Akram Vignan Movement

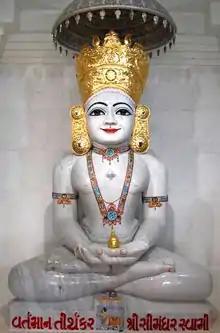
Statue of Simandhar Swami at Trimandir, the temple at Adalaj

The Akram Vignan movement draws some principles from Jainism and teaches about two paths. Jains believe that liberation (Kevala jnana and moksha) is not possible in current times as no suitable condition for liberated being exists which is based on Jain cosmological assumption. This is believed in dominant "Kramik" or step-by-step path of Jainism. By contrast, "Akramik" or stepless path believes that the moksha can be achieved directly by grace ("kripa") of Simandhar Swami, the present Jain Tirthankara who lives in mythical land of Mahavideha in Jain cosmology. The Akram Vignan movement claims to offer 'instant salvation' by a medium ("nimitta") or interlocutor who directly connects to Simandhar Swami through magical means. The principal medium was A. M. Patel who was known as "Dada Bhagwan" who founded the movement.